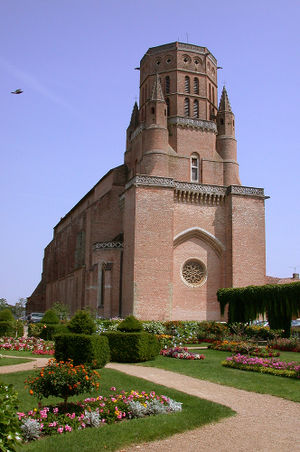
Lavaur (Tarn) / Seværdigheder
Lavaur katedral
Lavaur er en commune i Tarn départementet i det sydlige Frankrig. Byen ligger 37 km sydøst for Montauban med tog.